Haydarpaşa railway station

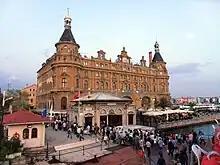
Haydarpaşa terminal after the fire that destroyed its roof in 2010

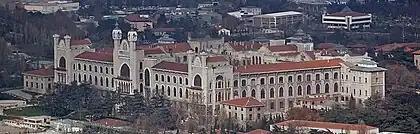
The nearby Haydarpaşa Campus of the Marmara University, originally built as the Imperial Medical School and designed by Alexander Vallaury and Raimondo D'Aronco.

In 1979 a tanker burning on the Bosphorus damaged the terminal building, but it was restored a few months later. On 28 November 2010 a fire caused by carelessness during restoration work destroyed the station's roof and the 4th floor. Three people were sentenced to ten months in prison for "recklessly causing the fire".